Honeywell

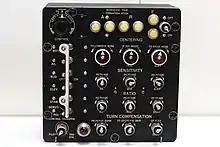
A World War II-era Honeywell C-1 autopilot control panel

The C-1 revolutionized precision bombing and was ultimately used on the two B-29 bombers that dropped atomic bombs on Japan in 1945. The success of these projects led Minneapolis-Honeywell to open an Aero division in Chicago on October 5, 1942. This division was responsible for the development of the formation stick to control autopilots, more accurate fuel quantity indicators for aircraft, and the turbo supercharger.